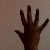
The image shows a hand gesture representing the number 5 in Indian Sign Language.